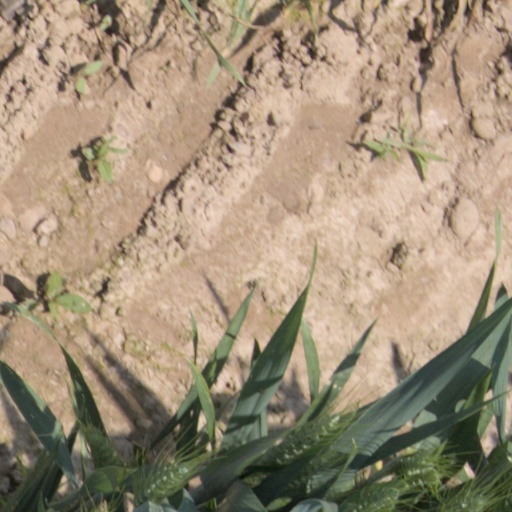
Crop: wheat